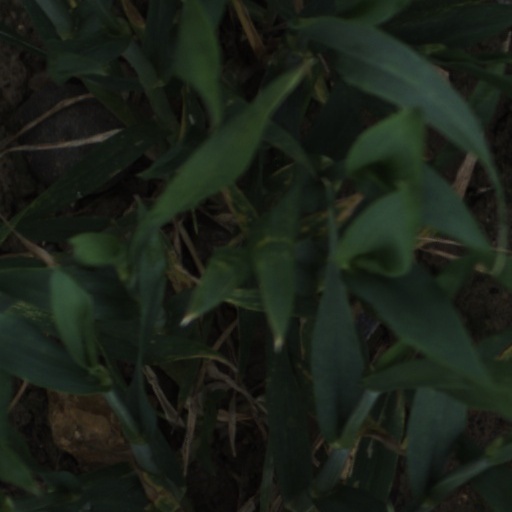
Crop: wheat